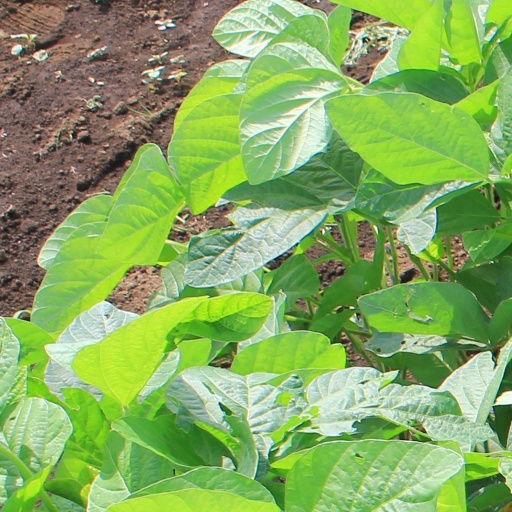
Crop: soybean